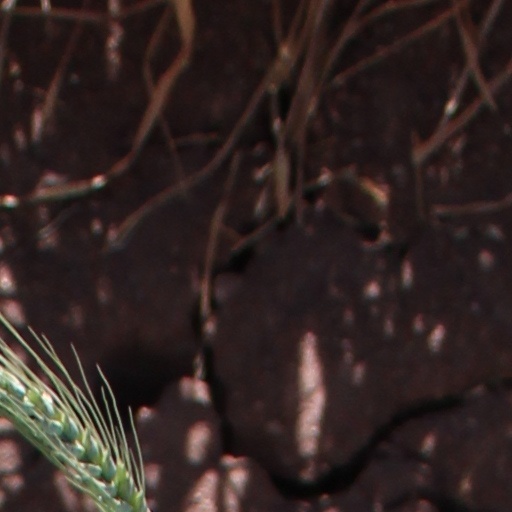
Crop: wheat